Bridge and Tunnel (play)

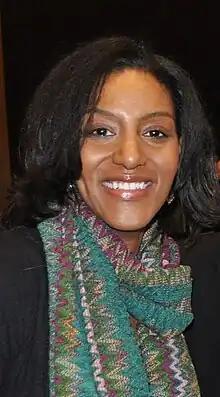
Sarah Jones

Bridge & Tunnel is a one-woman Broadway show, in which all of the roles are performed by stage actress Sarah Jones. Jones explores the diverse immigrant makeup of the New York City boroughs outside Manhattan by playing a variety of different characters, each of a different race. The play comprises a series of monologues, in which each character takes the stage during a poetry reading and ends up talking about his or her life.